Bad Girls All-Star Battle season 2

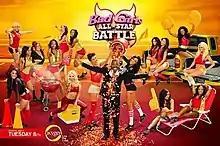
Cast of "Bad Girls All-Star Battle (season 2)"

The Second season of "Bad Girls All-Star Battle" premiered on January 7, 2014 with Ray J returning as the host. This season has 16 girls competing, compared to its first season with 14 girls. The season's format has been noted for its enhanced challenges compared to the first season.